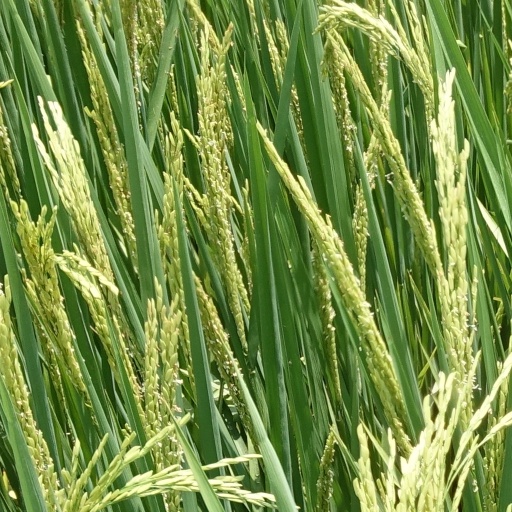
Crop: rice